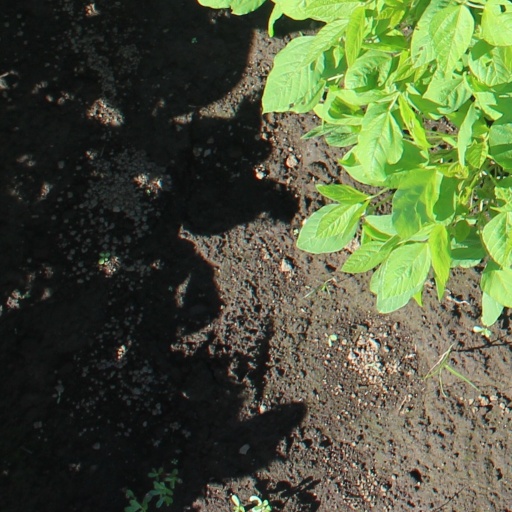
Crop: soybean